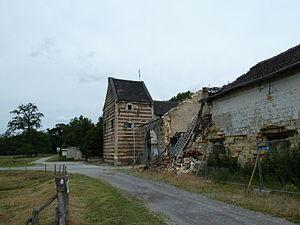
Caestert, Visé, Belgique